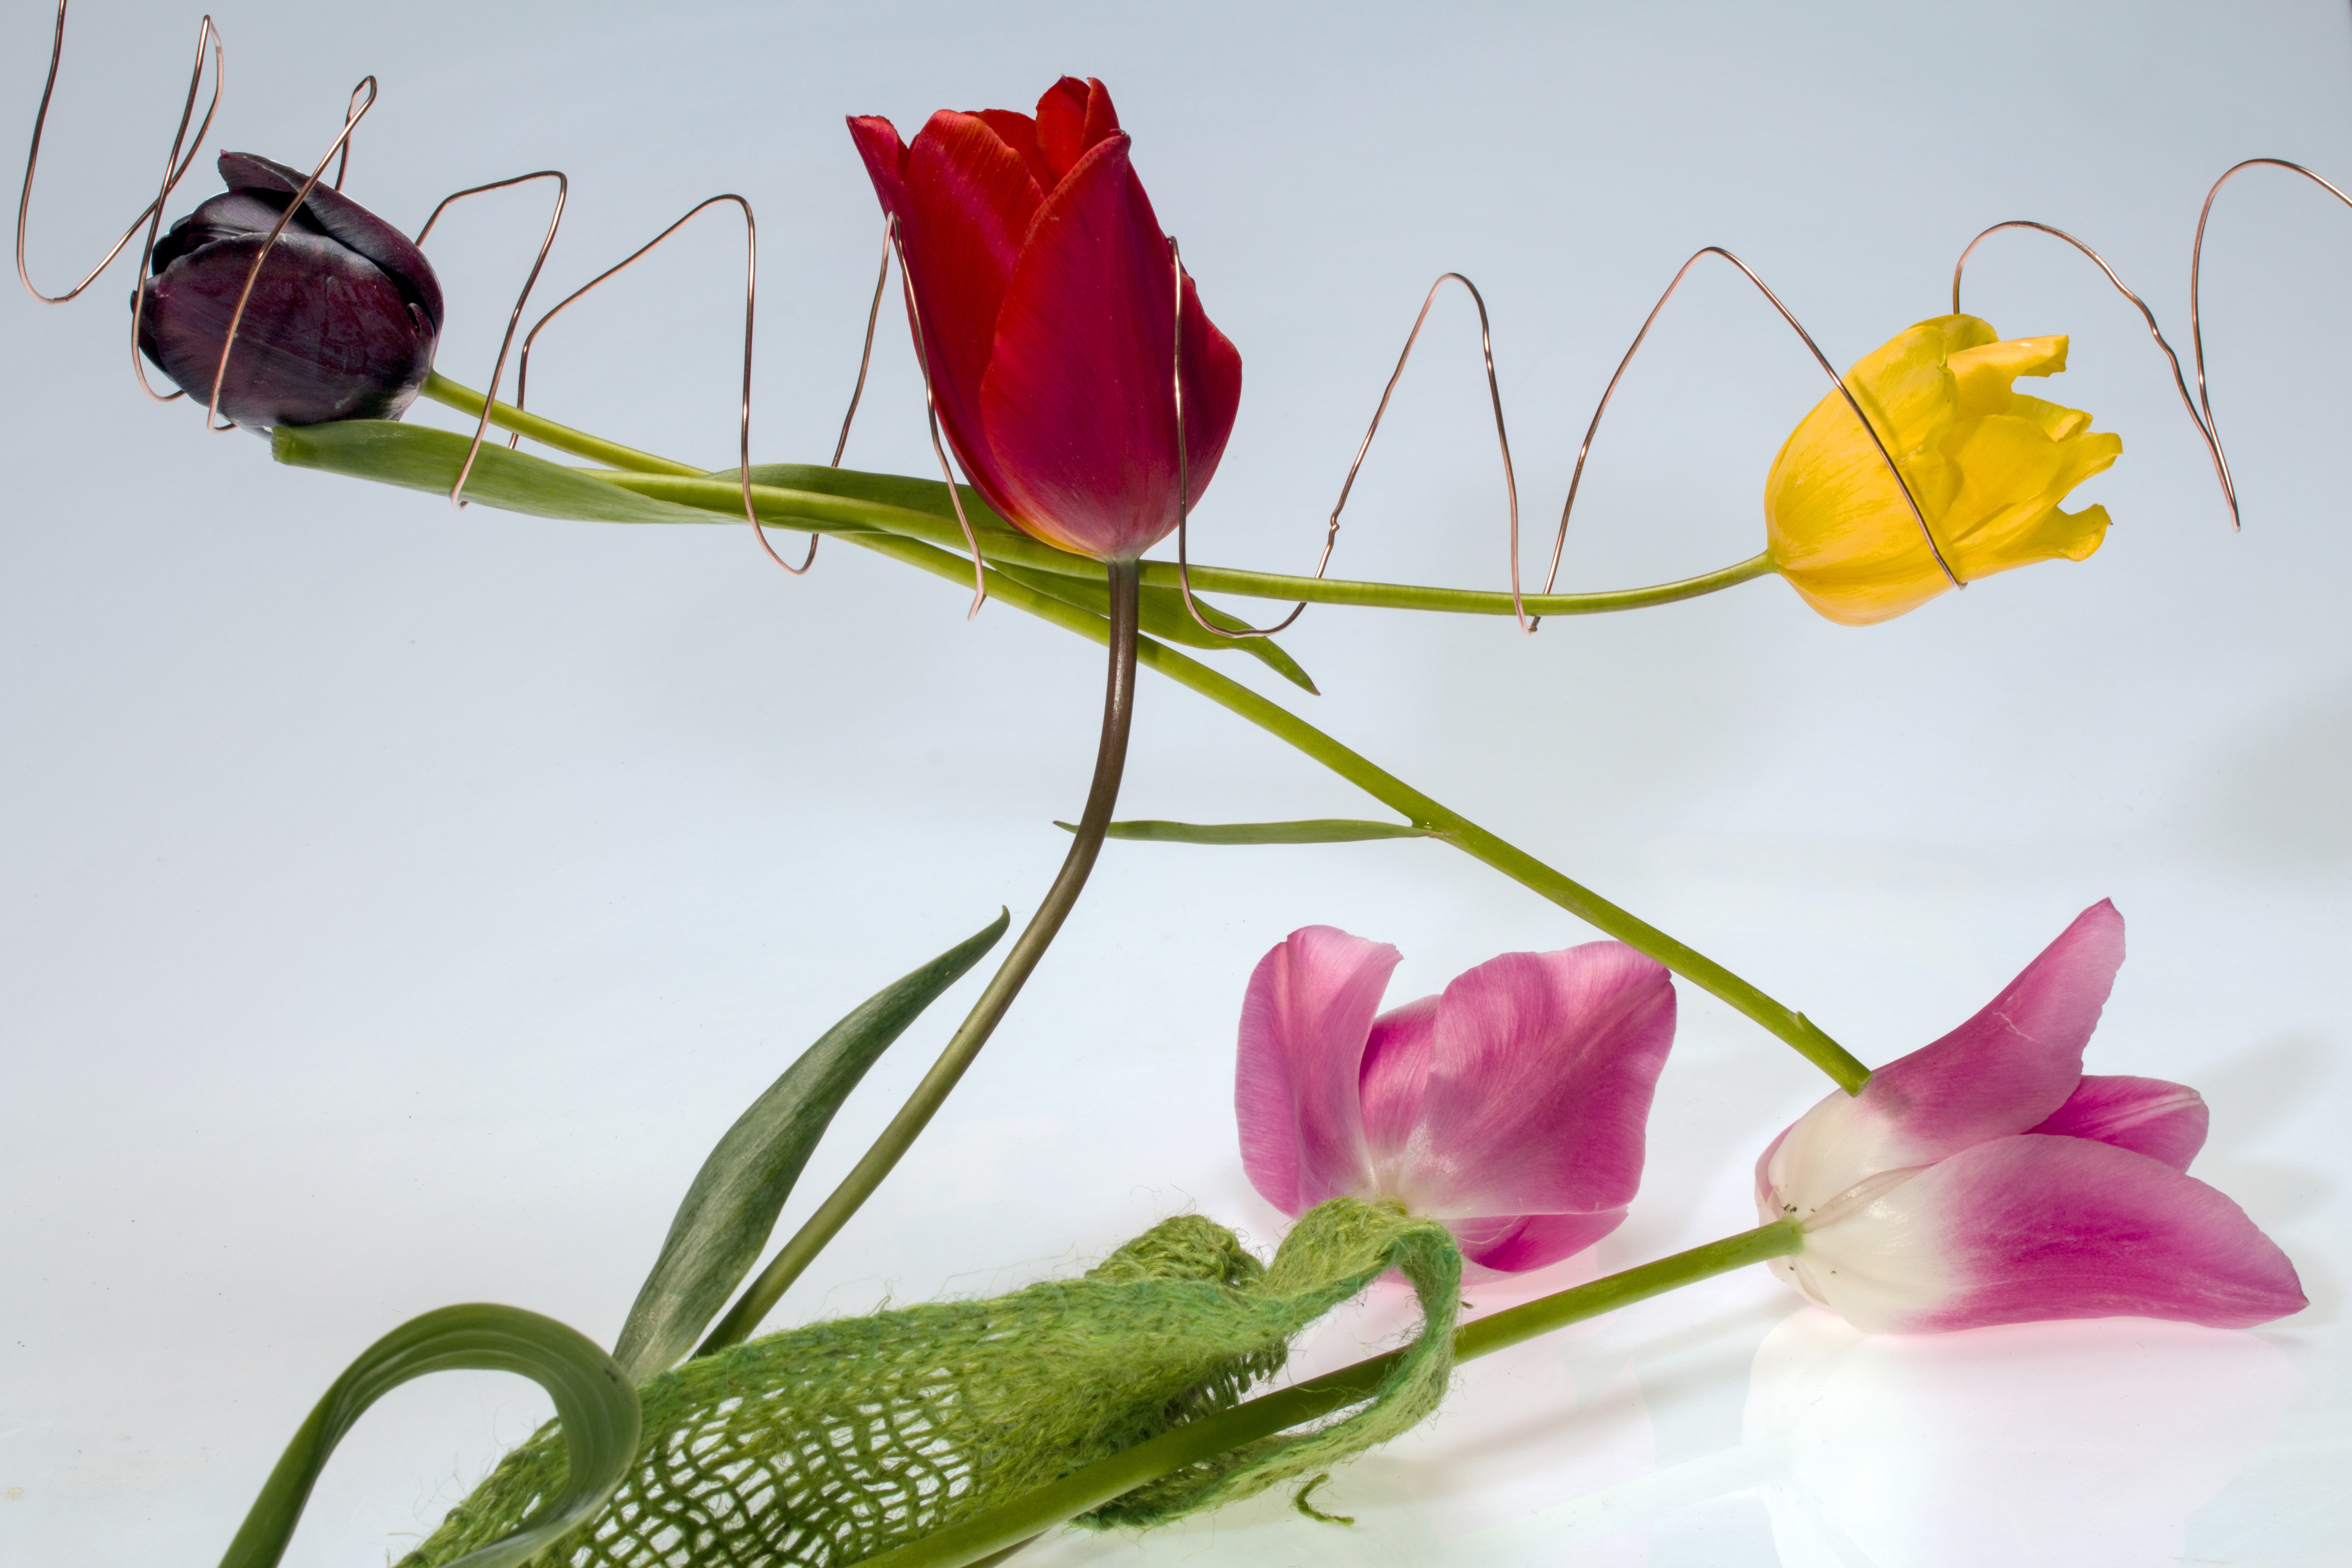
branch, blossom, plant, flower, petal, wire, rose, spring, red, botany, yellow, pink, flora, flowers, tulips, floristry, macro photography, flowering plant, garden roses, floral design, plant stem, land plant, flower arranging